Conklin Center for the Blind

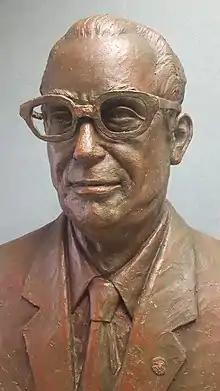
Bust of Millard Conklin, Conklin Center for the Blind, Daytona Beach, Florida

The Conklin Center for the Blind was founded in 1979 by Millard Conklin and the Lions Clubs of Florida. It is the only facility in the United States dedicated to training blind adults with multiple disabilities make a move toward independent living.